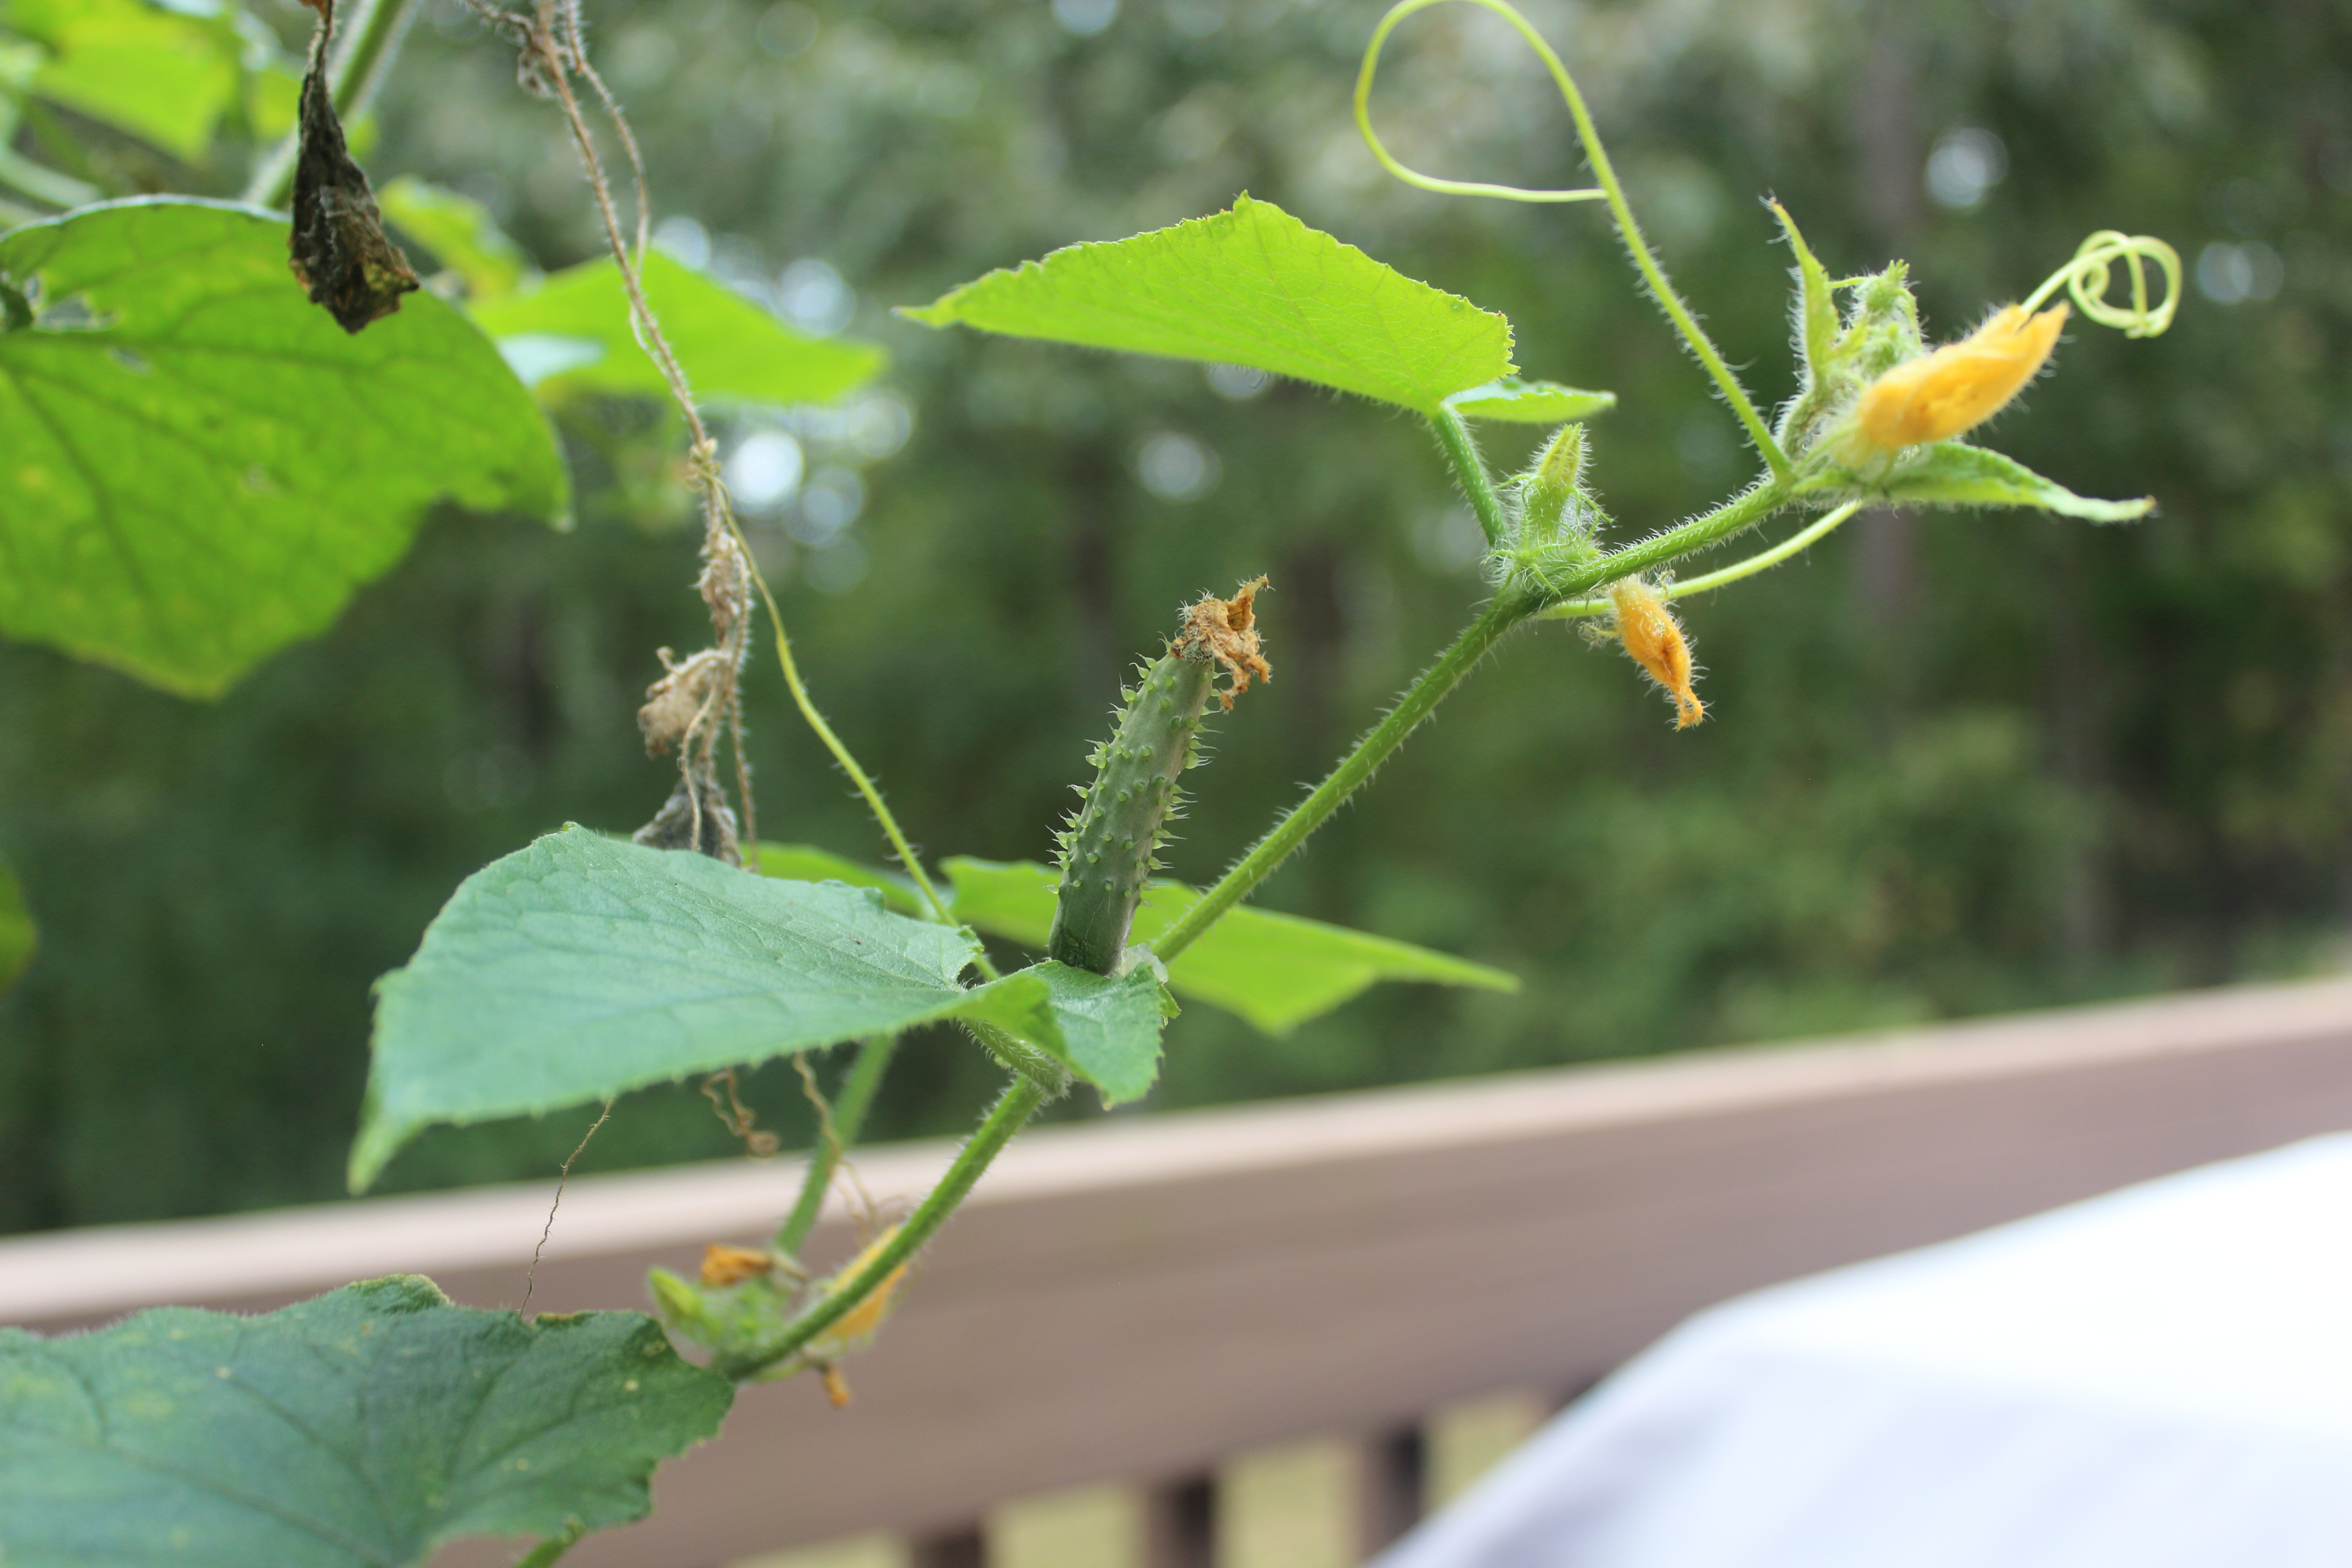
plant, cucumber, green, leaf, plant stem, insect